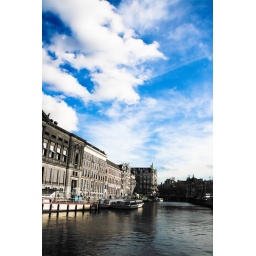
A canel in amsterdam with nice blue sky